Getaway (TV series)

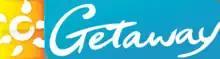
"Getaway" logo

Getaway is Australia's longest-running travel and lifestyle television program. Debuting on 14 May 1992 in a Thursday 7:30pm time slot, it is broadcast on the Nine Network and TLC. Its main competitor was "The Great Outdoors" on the Seven Network until 2009.